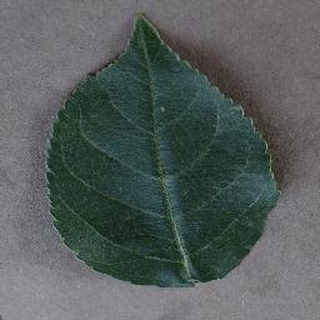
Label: healthy_apple